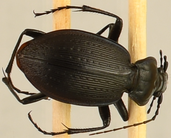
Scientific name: Carabus goryi
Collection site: Mountain Lake Biological Station NEON (MLBS), plot MLBS_001